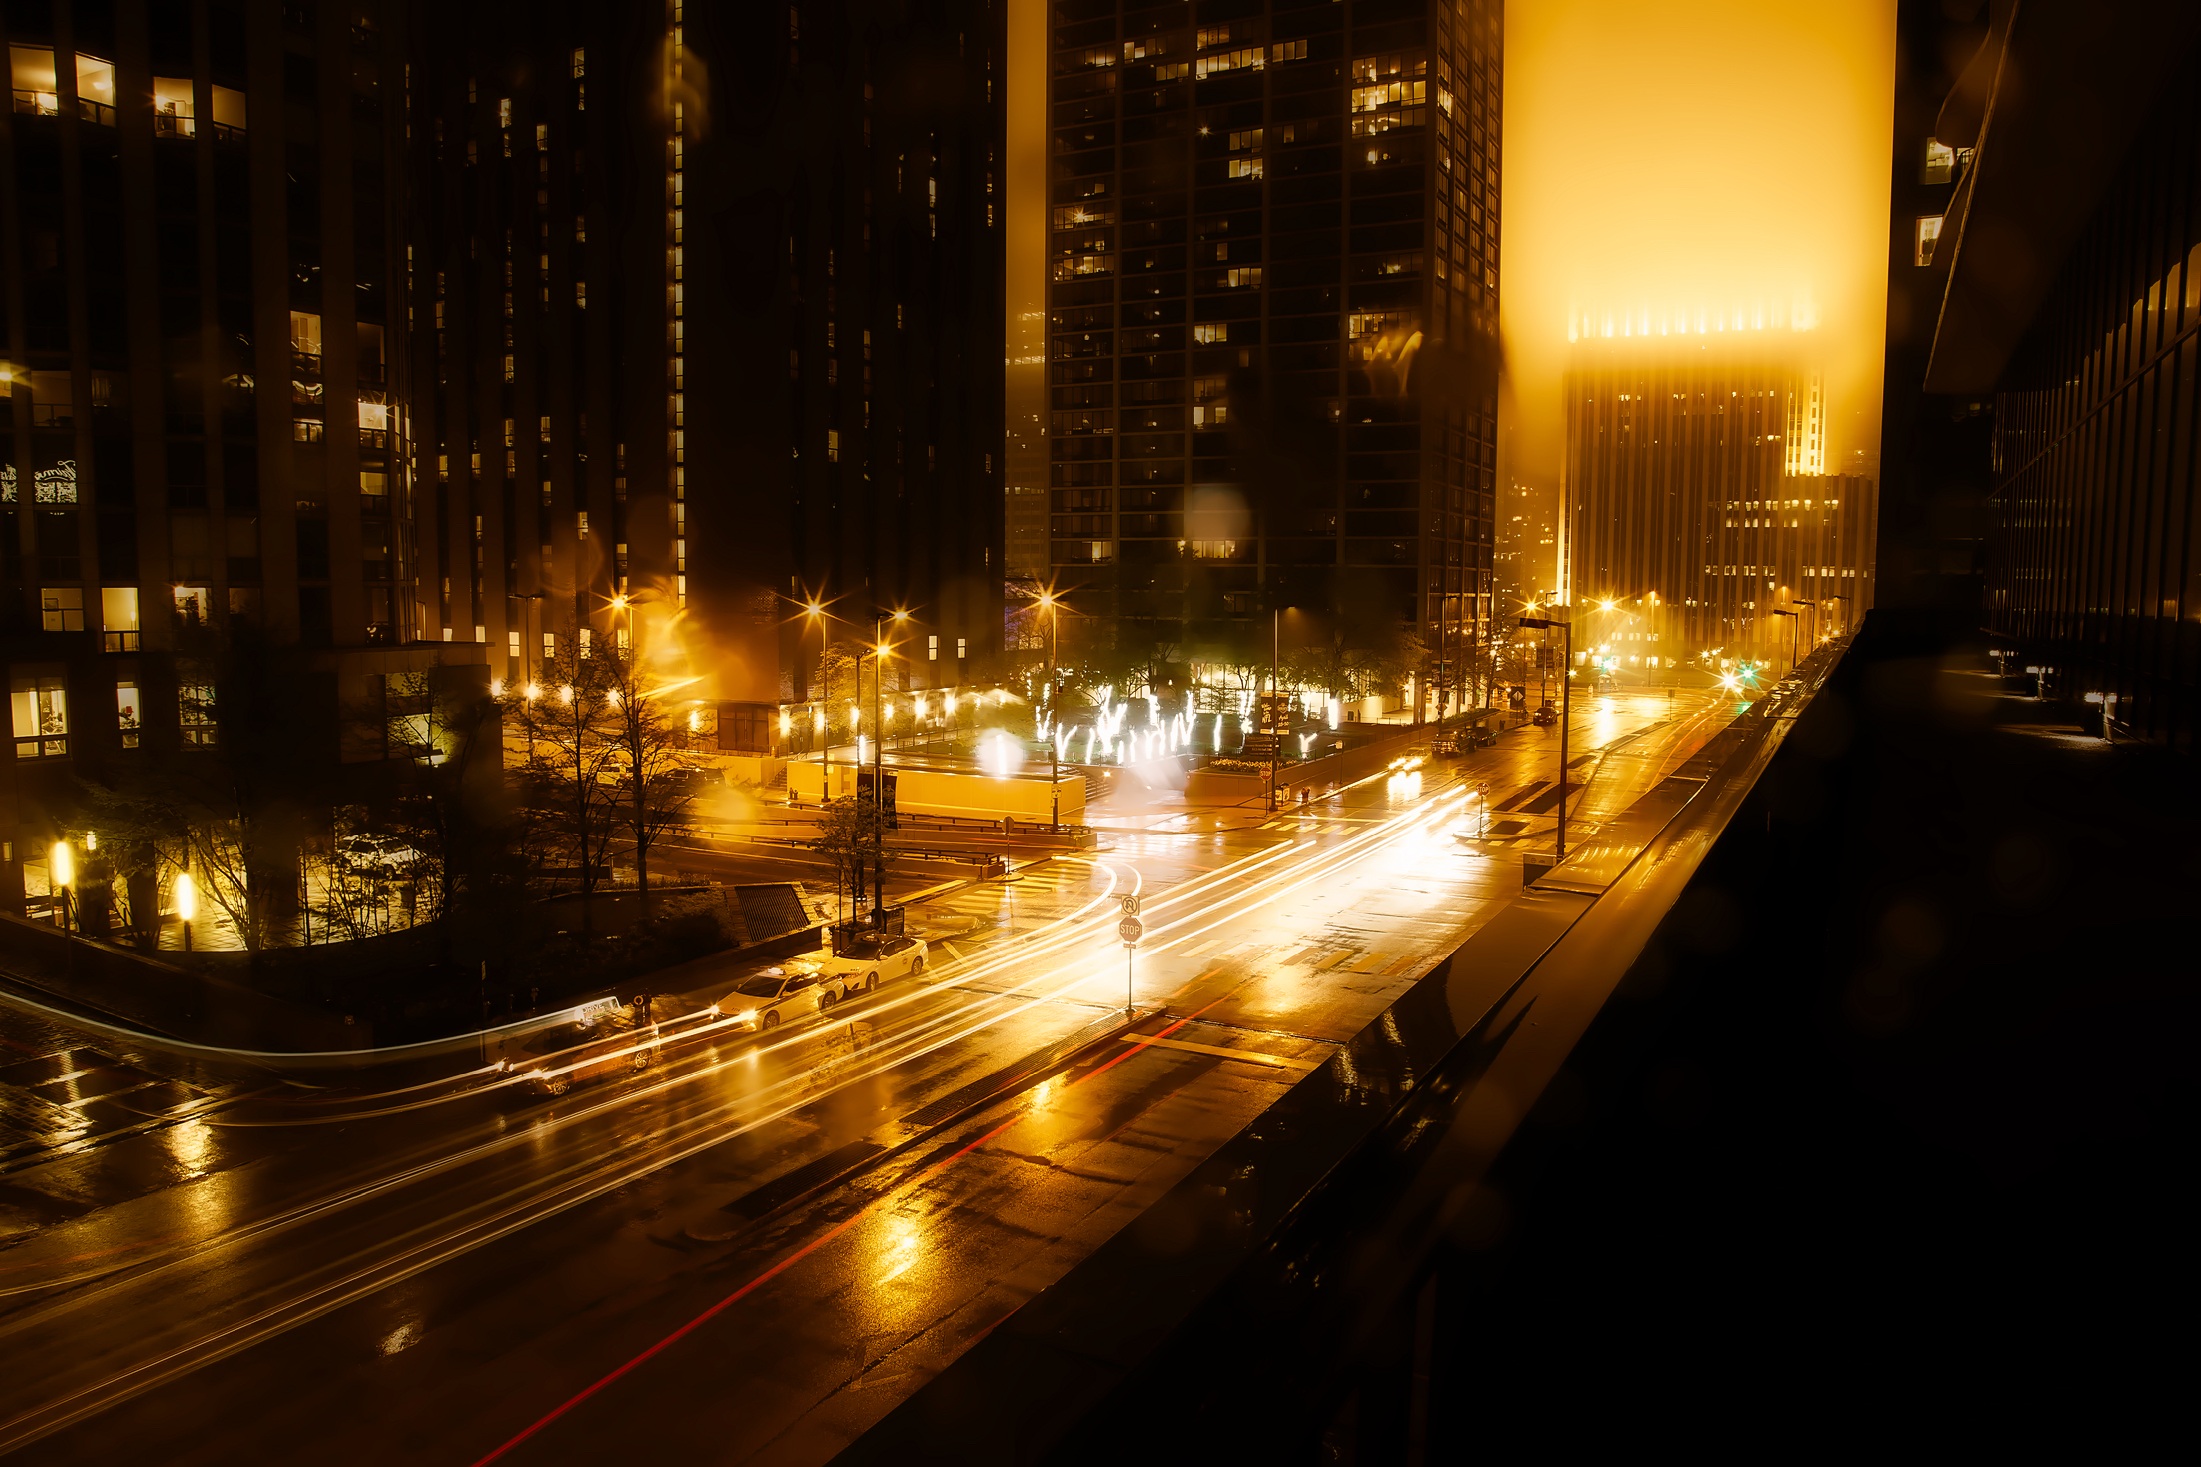
light, architecture, road, night, sunlight, morning, rain, city, urban, cityscape, downtown, dusk, evening, reflection, weather, usa, glow, darkness, lighting, streets, hdr, lights, skyscrapers, buildings, reflections, georgia, atlanta, metropolis, urban area, metropolitan area